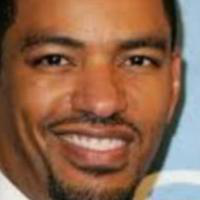
Age group: age 21-30